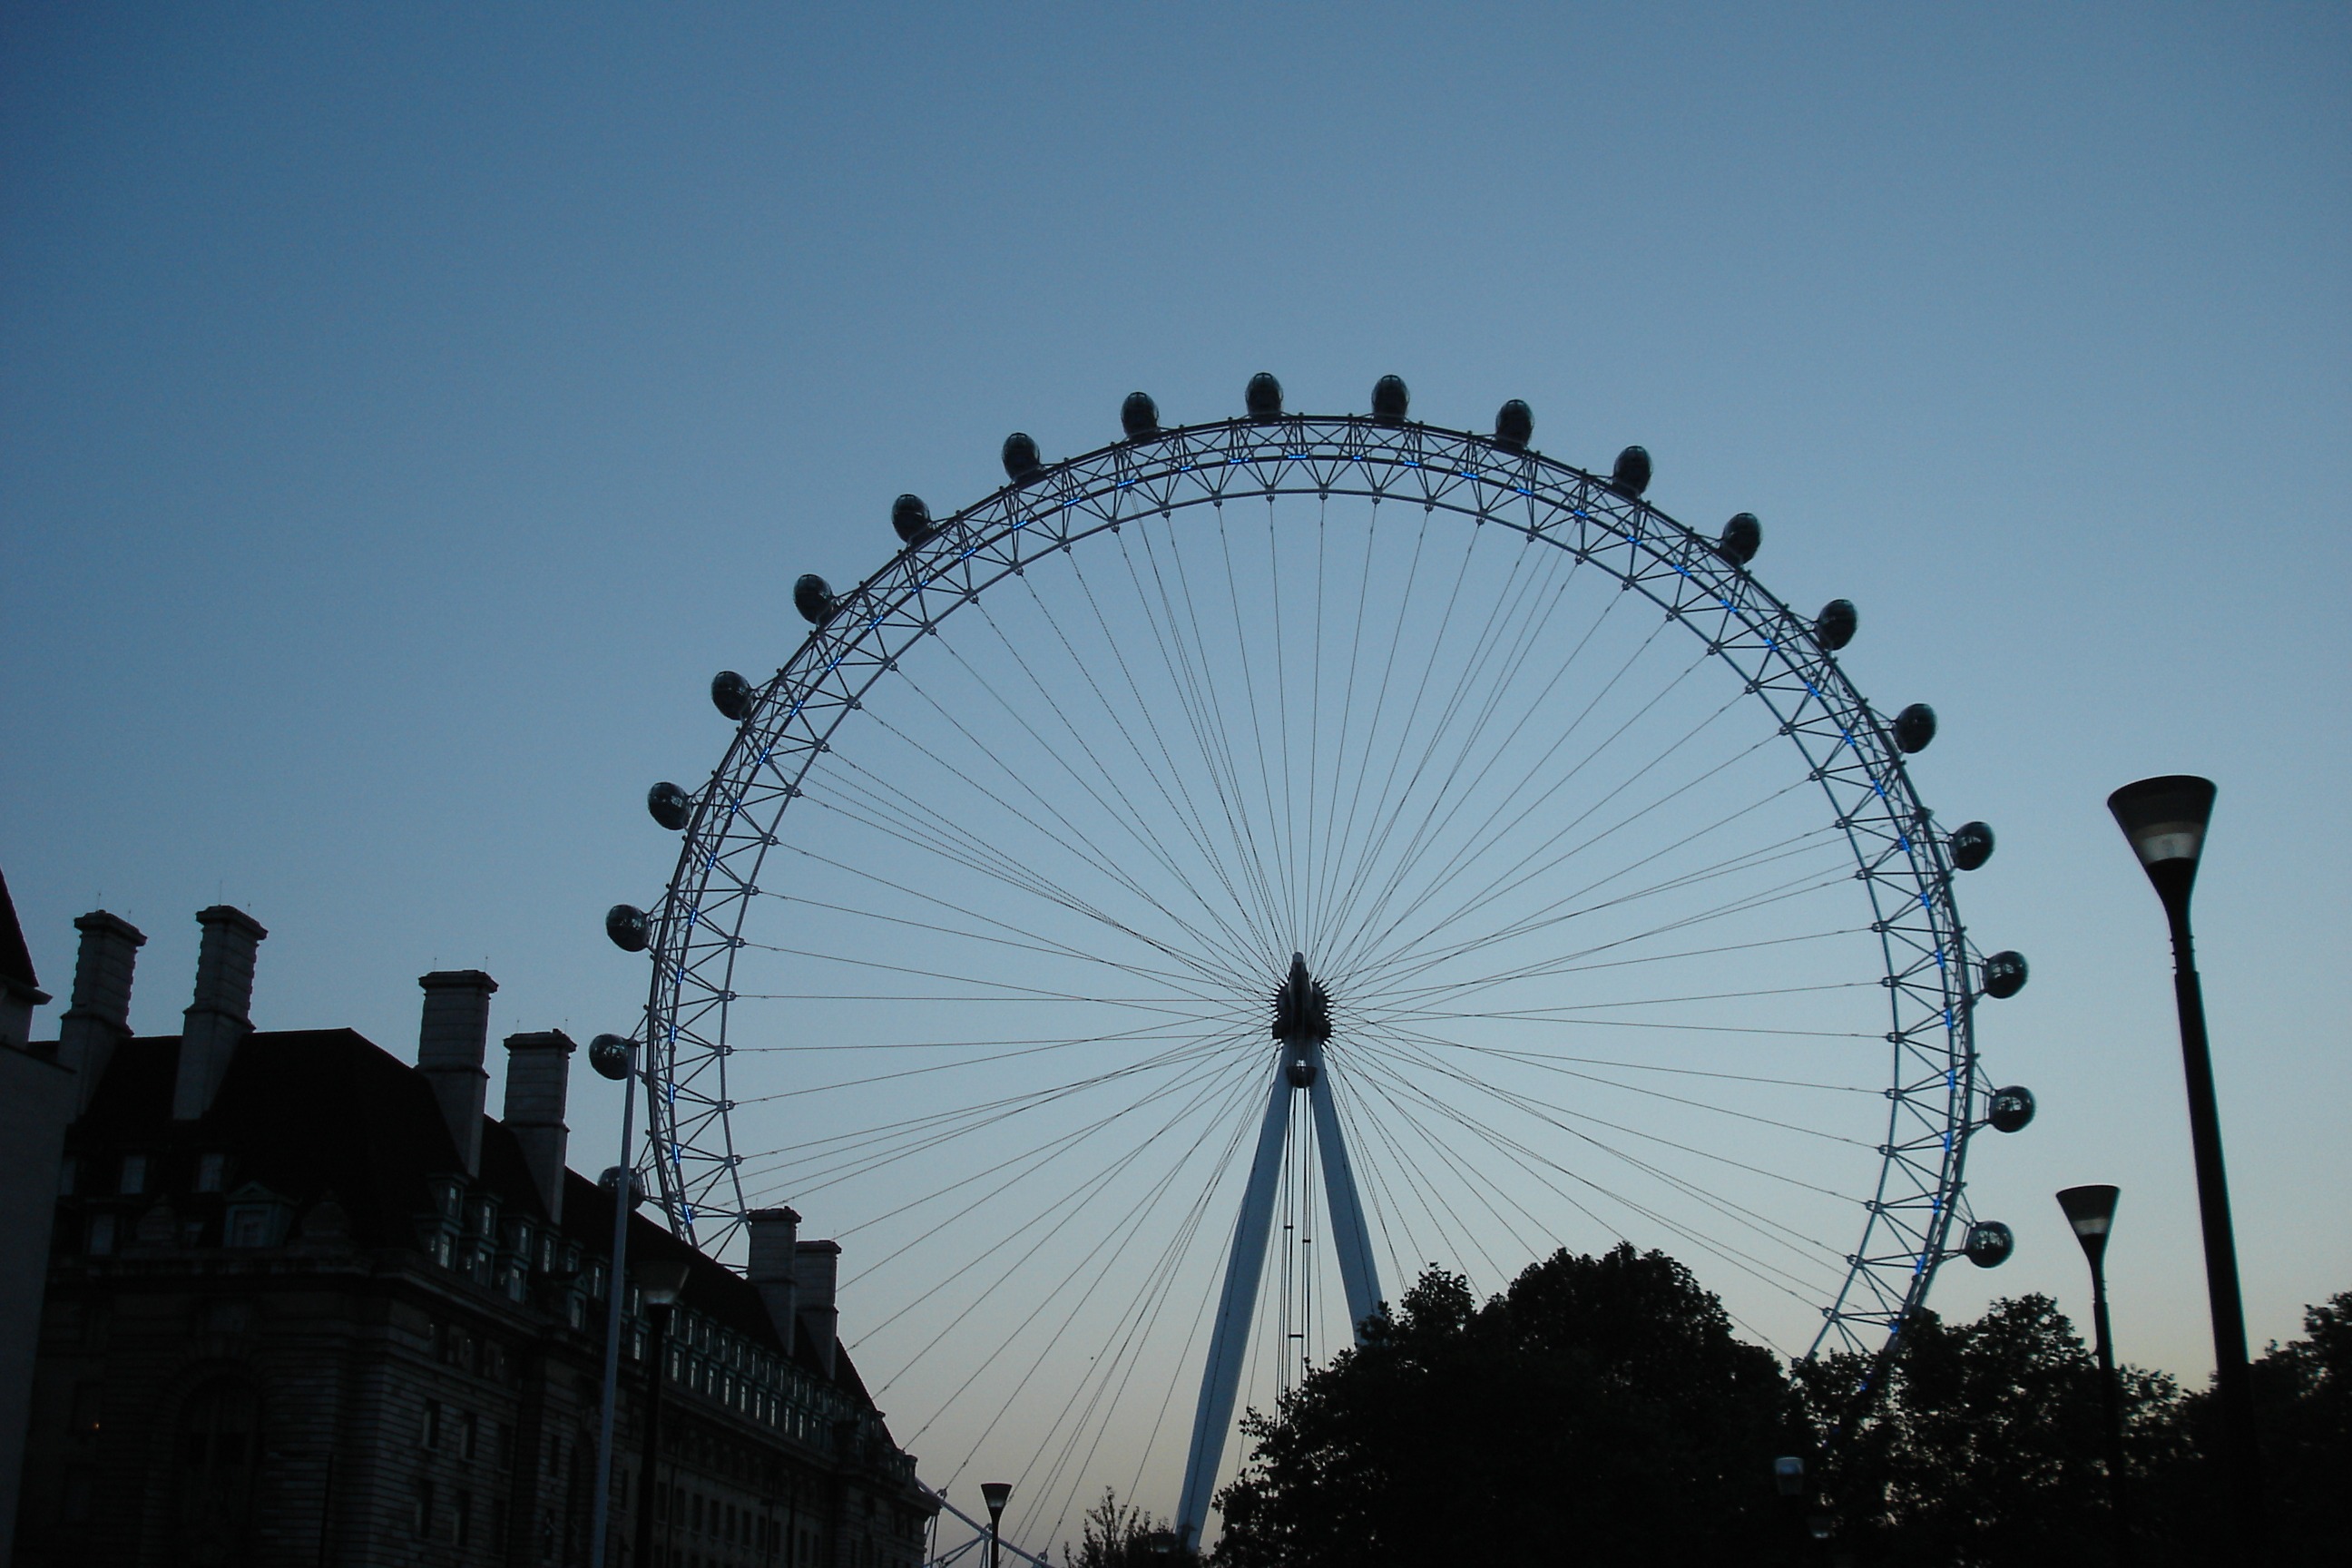
structure, sky, recreation, ferris wheel, amusement park, park, london eye, london, tourist attraction, outdoor recreation, geographical feature